StarCraft II: Wings of Liberty

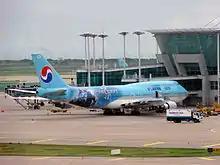
A Korean Air Boeing 747-400 at Incheon International Airport with an advertisement for "StarCraft II" painted on the fuselage. Jim Raynor is prominently displayed on the plane.

Blizzard entered into a co-marketing agreement with Korean Air that lasted for six months, in which two of the airline's airplanes on both domestic and international routes prominently displayed "StarCraft II" advertising featuring Jim Raynor on the fuselage. On August 3, 2010, Blizzard announced that "StarCraft II" sold more than one million units worldwide within one day of its release. After two days, when Blizzard began selling the game as a digital download on its website, approximately 500,000 additional units of the game were sold, bringing the total up to 1.5 million worldwide and making it the fastest-selling strategy game of all time. In its first month on sale, "StarCraft II" sold a total of three million copies worldwide. As of December 2010, the game has sold nearly 4.5 million units. The game was also heavily pirated, reportedly being downloaded over 2.3 million times, and setting a record for most data transferred by a single torrent in only three months.